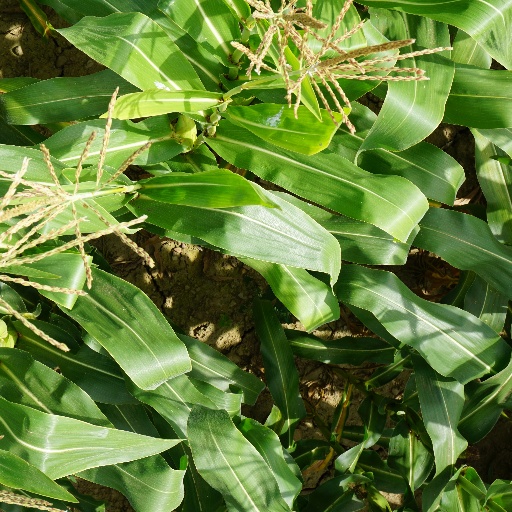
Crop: maize; corn